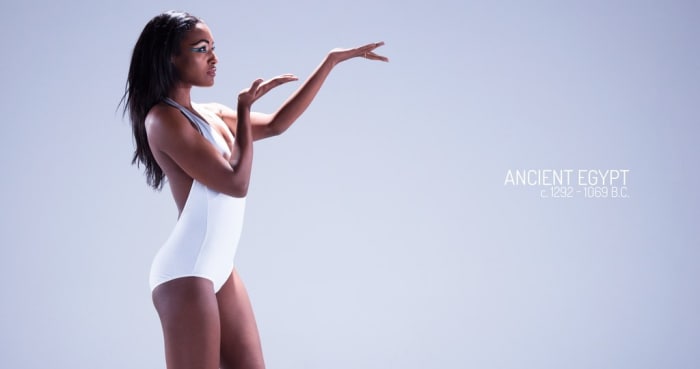
Gender: women